San Pietro a Montebuoni

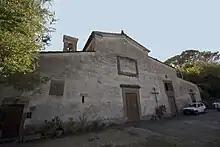
Facade of church

San Pietro a Montebuoni is a Roman Catholic church located in the neighborhood of Tavarnuzze, rising west and near the SR3 road from Florence to Siena, of the town of Impruneta in the province encompassed by the metropolitan city of Florence, region of Tuscany, Italy.